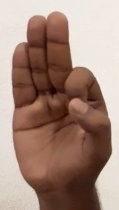
ASL sign: F